Ion Pas

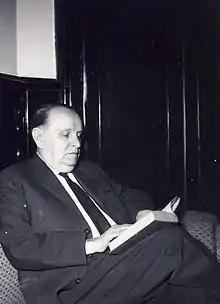
Ion Pas

Ion Pas (born Ioan M. Pascu; October 6, 1895 – May 20, 1974) was a Romanian novelist, translator and left-wing politician.